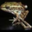
Label: frog